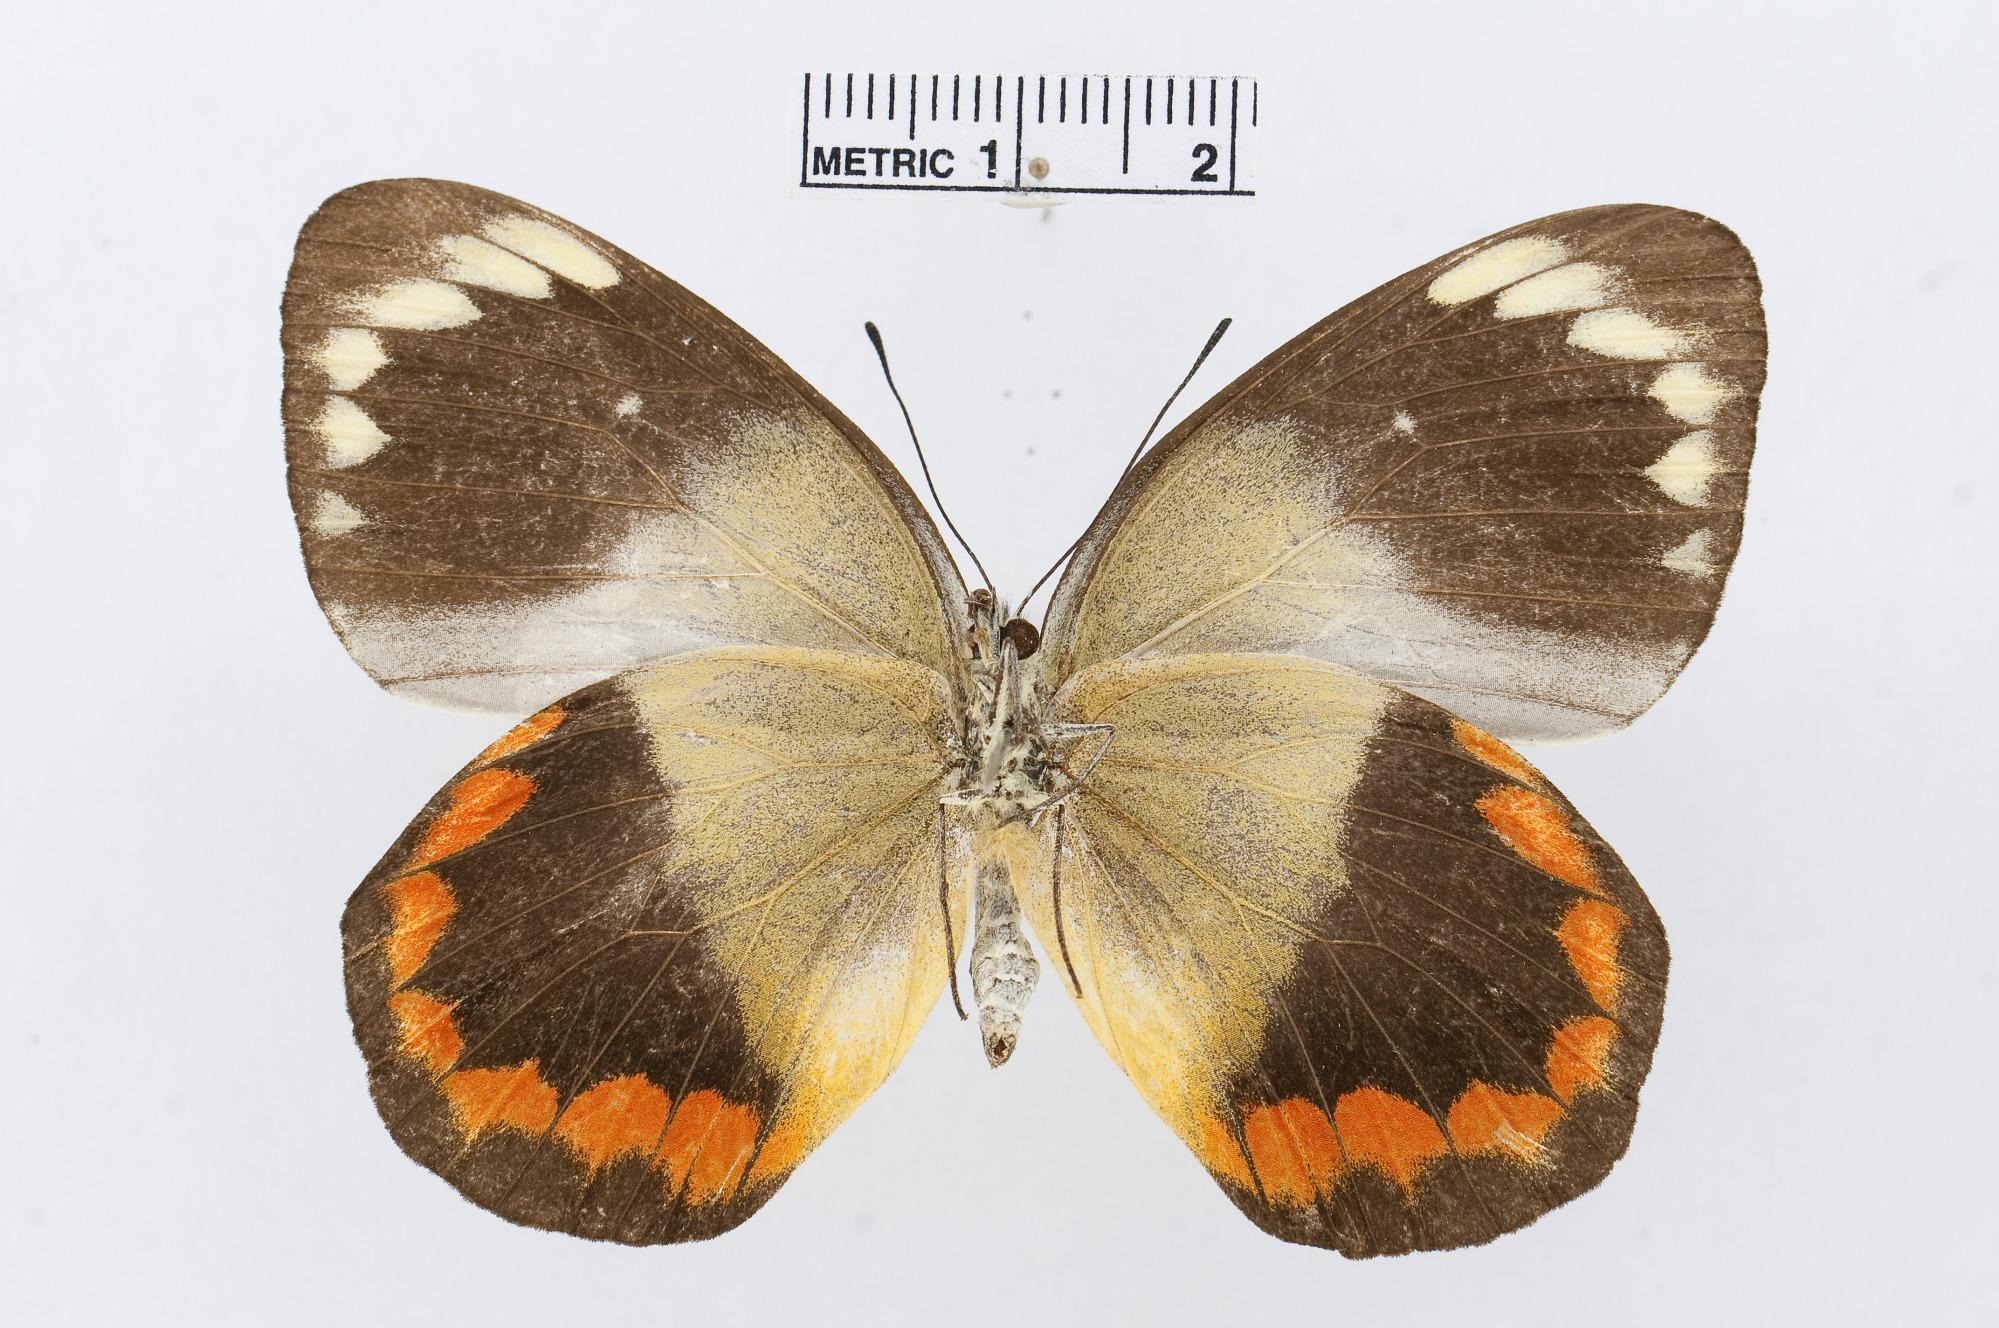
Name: Delias poecila
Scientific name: Delias poecila
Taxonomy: Animalia, Arthropoda, Hexapoda, Insecta, Lepidoptera, Pieridae, Pierinae